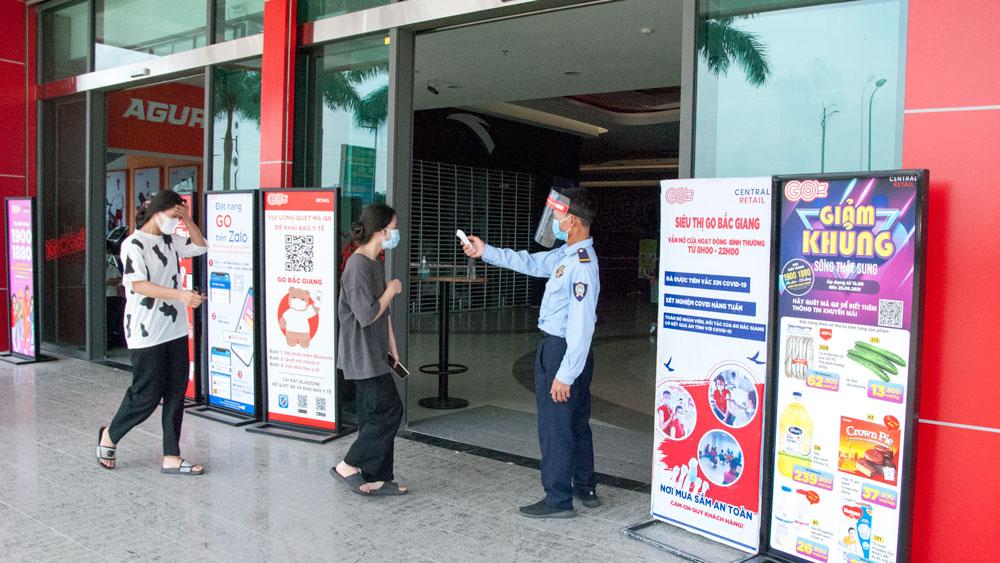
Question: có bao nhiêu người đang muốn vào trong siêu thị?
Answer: có hai người đang muốn vào trong siêu thị